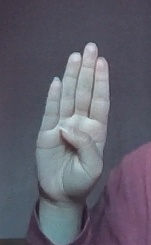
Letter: kaaf